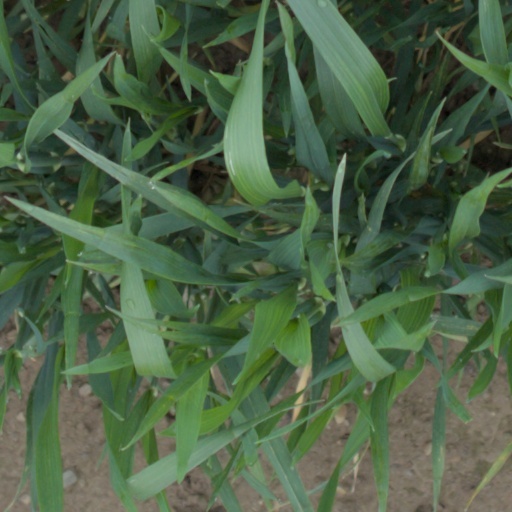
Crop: wheat